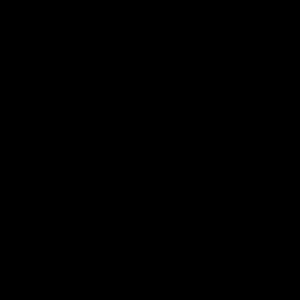
Les National Institutes of Health sont des institutions gouvernementales des États-Unis qui s'occupent de la recherche médicale et biomédicale. Ils dépendent du Département de la Santé et des Services sociaux des États-Unis.